Adewale Ayuba

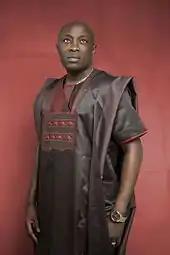
Ayuba wearing a brown and red outfit.

In 1998, he returned to Nigeria and released Acceleration on the Corporate Music label. In 2000, he released another album, "Turn Me On", which received the Best Fuji Album of the Year at the Awards for Musical Excellence in Nigeria and the Best Song of The Year at the Nigerian Song Festival 2000. In the same year, he toured in many European countries including England, Ireland, the Netherlands and Belgium. He was awarded as a Distinguished Son of Ikenne-Remo during a colorful ceremony at the Ikenne Local Government in Ogun State in 2001, during the same year, Ayuba also performed at the Eko Le Meridien Hotel Banquet Hall in Lagos in a concert titled The Return of Ayuba. This concert was attended by the Executive Governors of Lagos and Ogun state, Federal and State Legislators, and several commissioners, among other dignitaries.